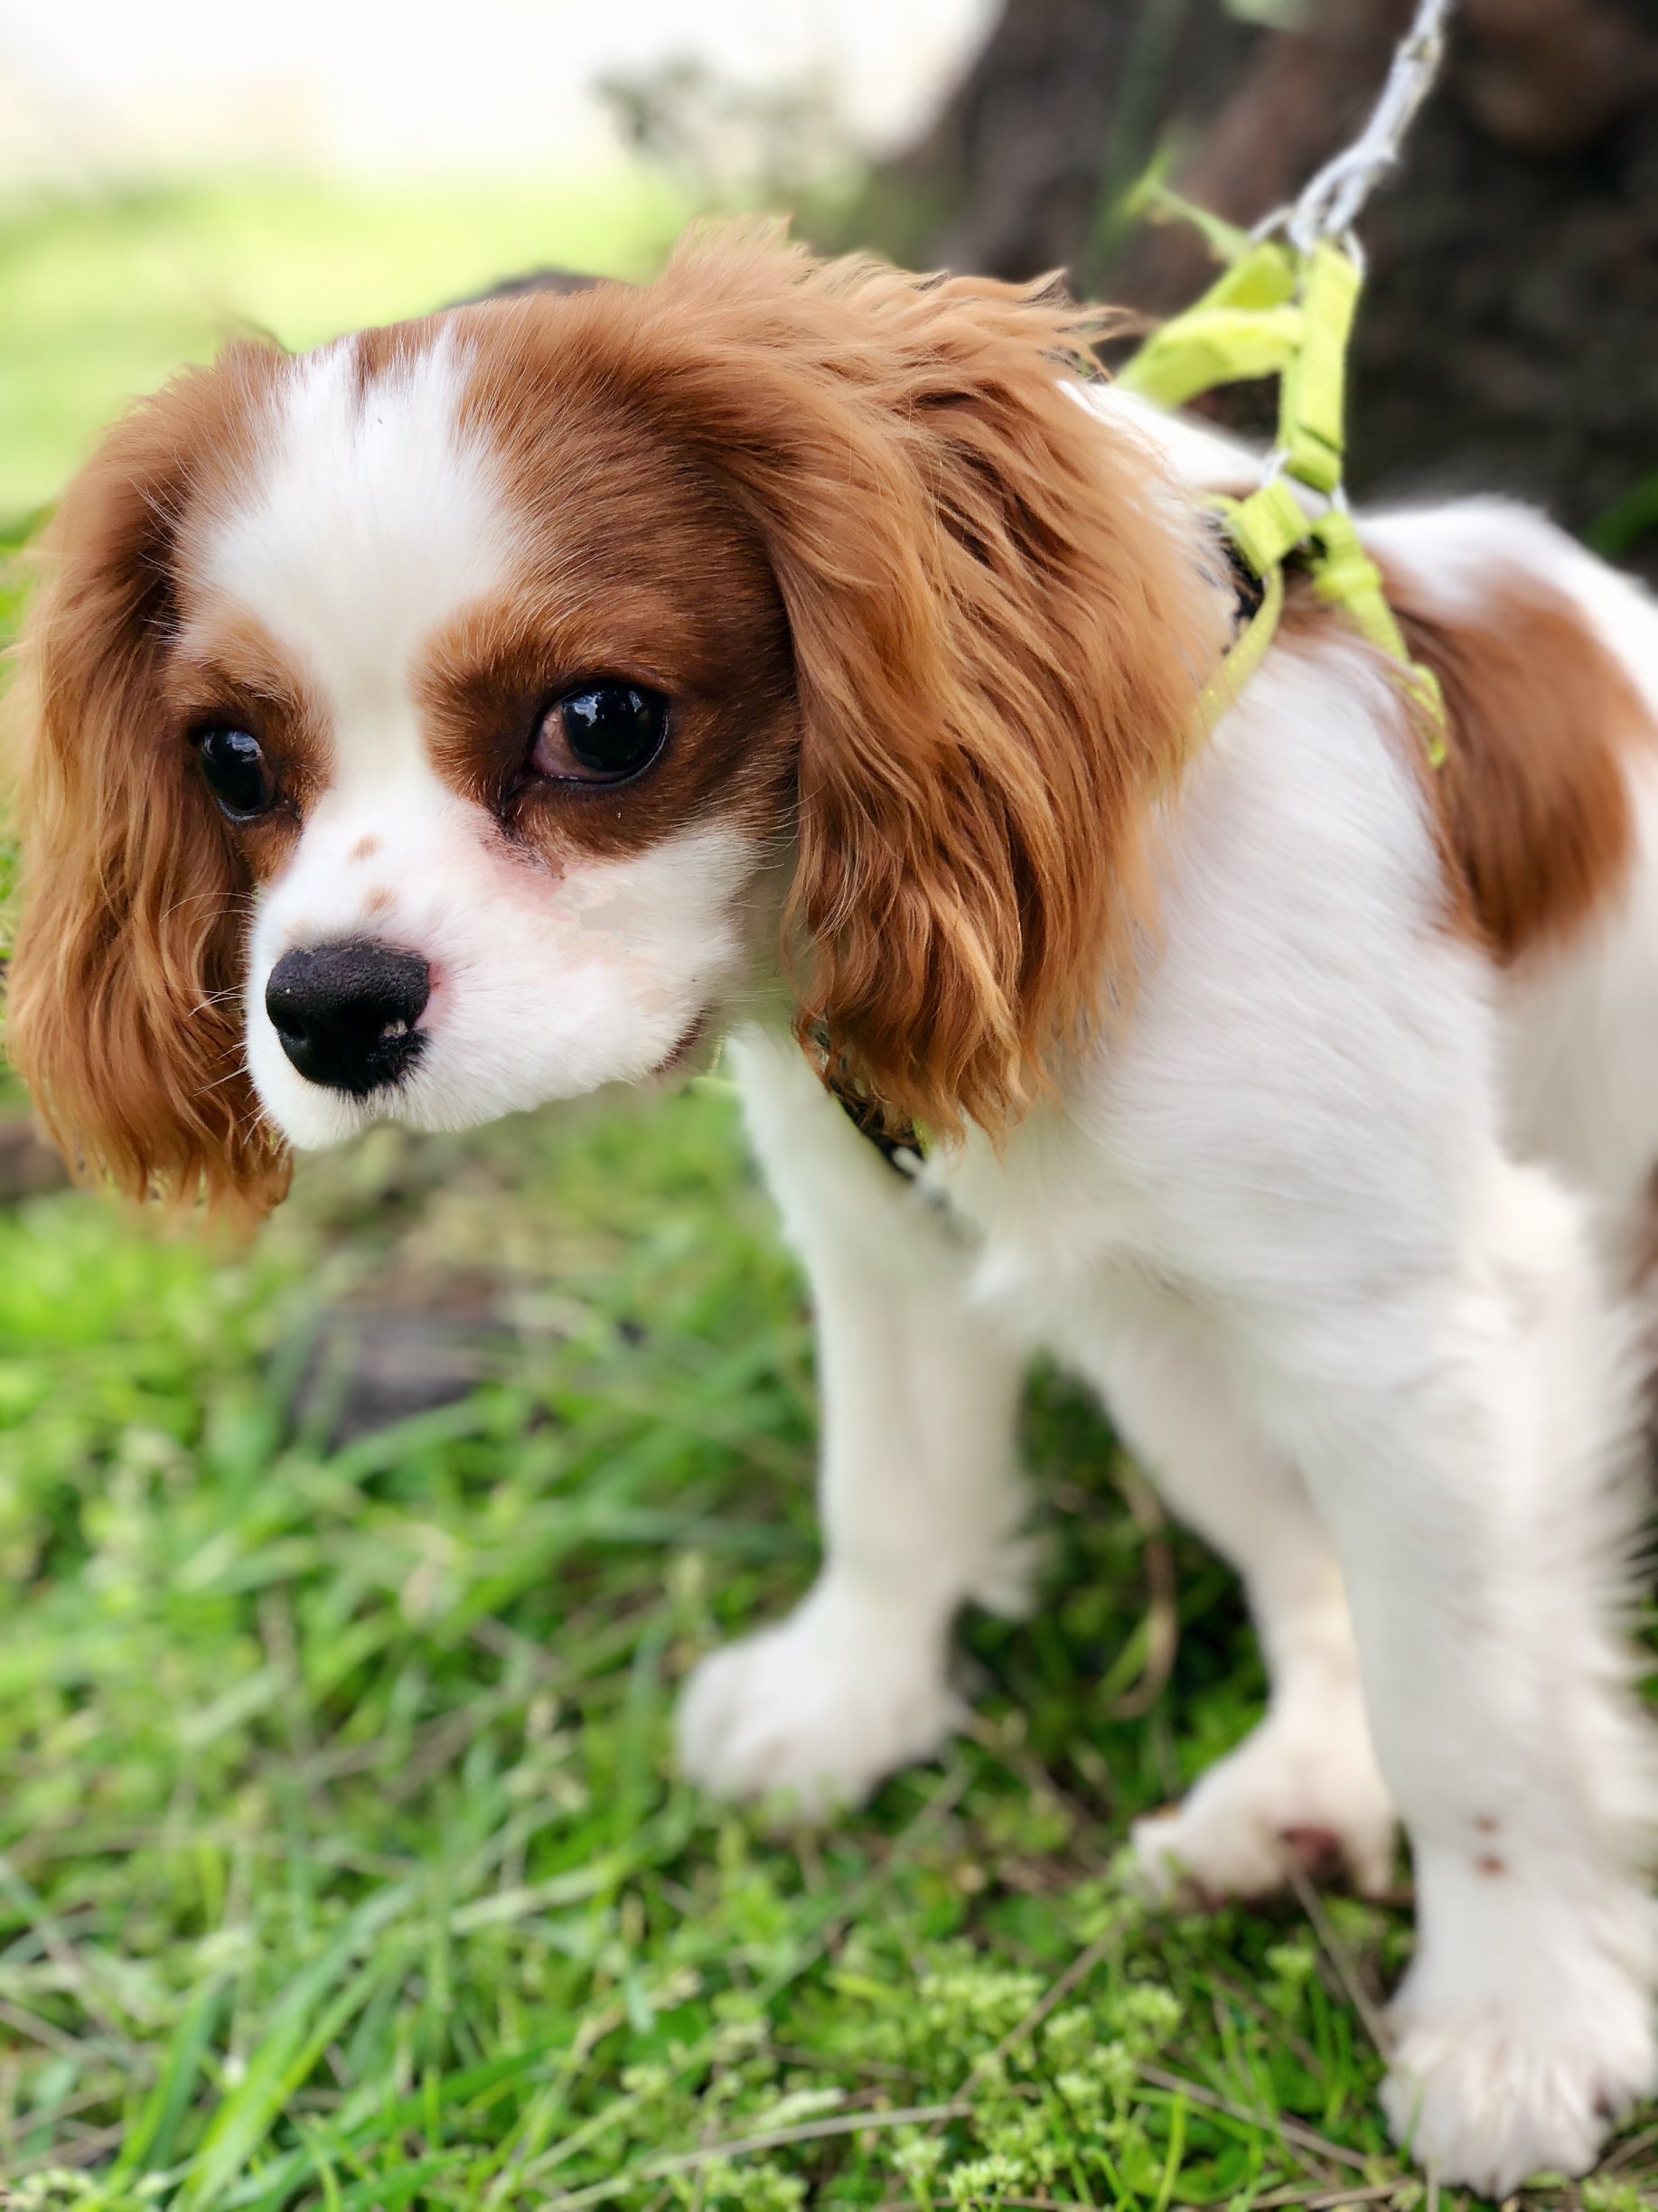
puppy, dog breed, king charles spaniel, dog, dog like mammal, cavalier king charles spaniel, spaniel, snout, dog breed group, companion dog, phalene, carnivoran, puppy love